Liang (currency)

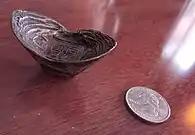
(Coin's diameter c. 2.5 cm)

Liang, or "leung" in Cantonese, also called "Chinese ounce" or "tael", was a traditional Chinese unit of currency measurement. For its more popular role of unit of weight, please visit article liang (mass).